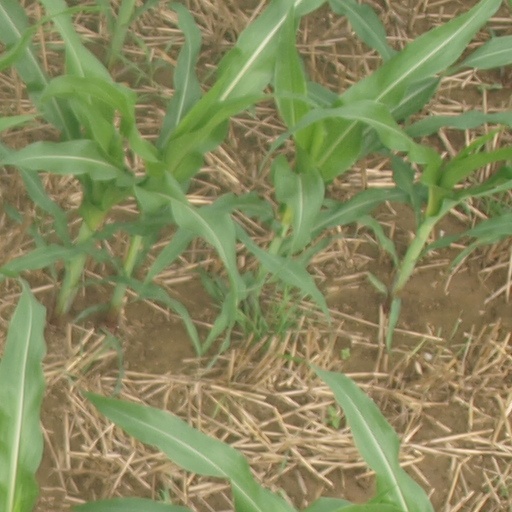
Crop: maize; corn